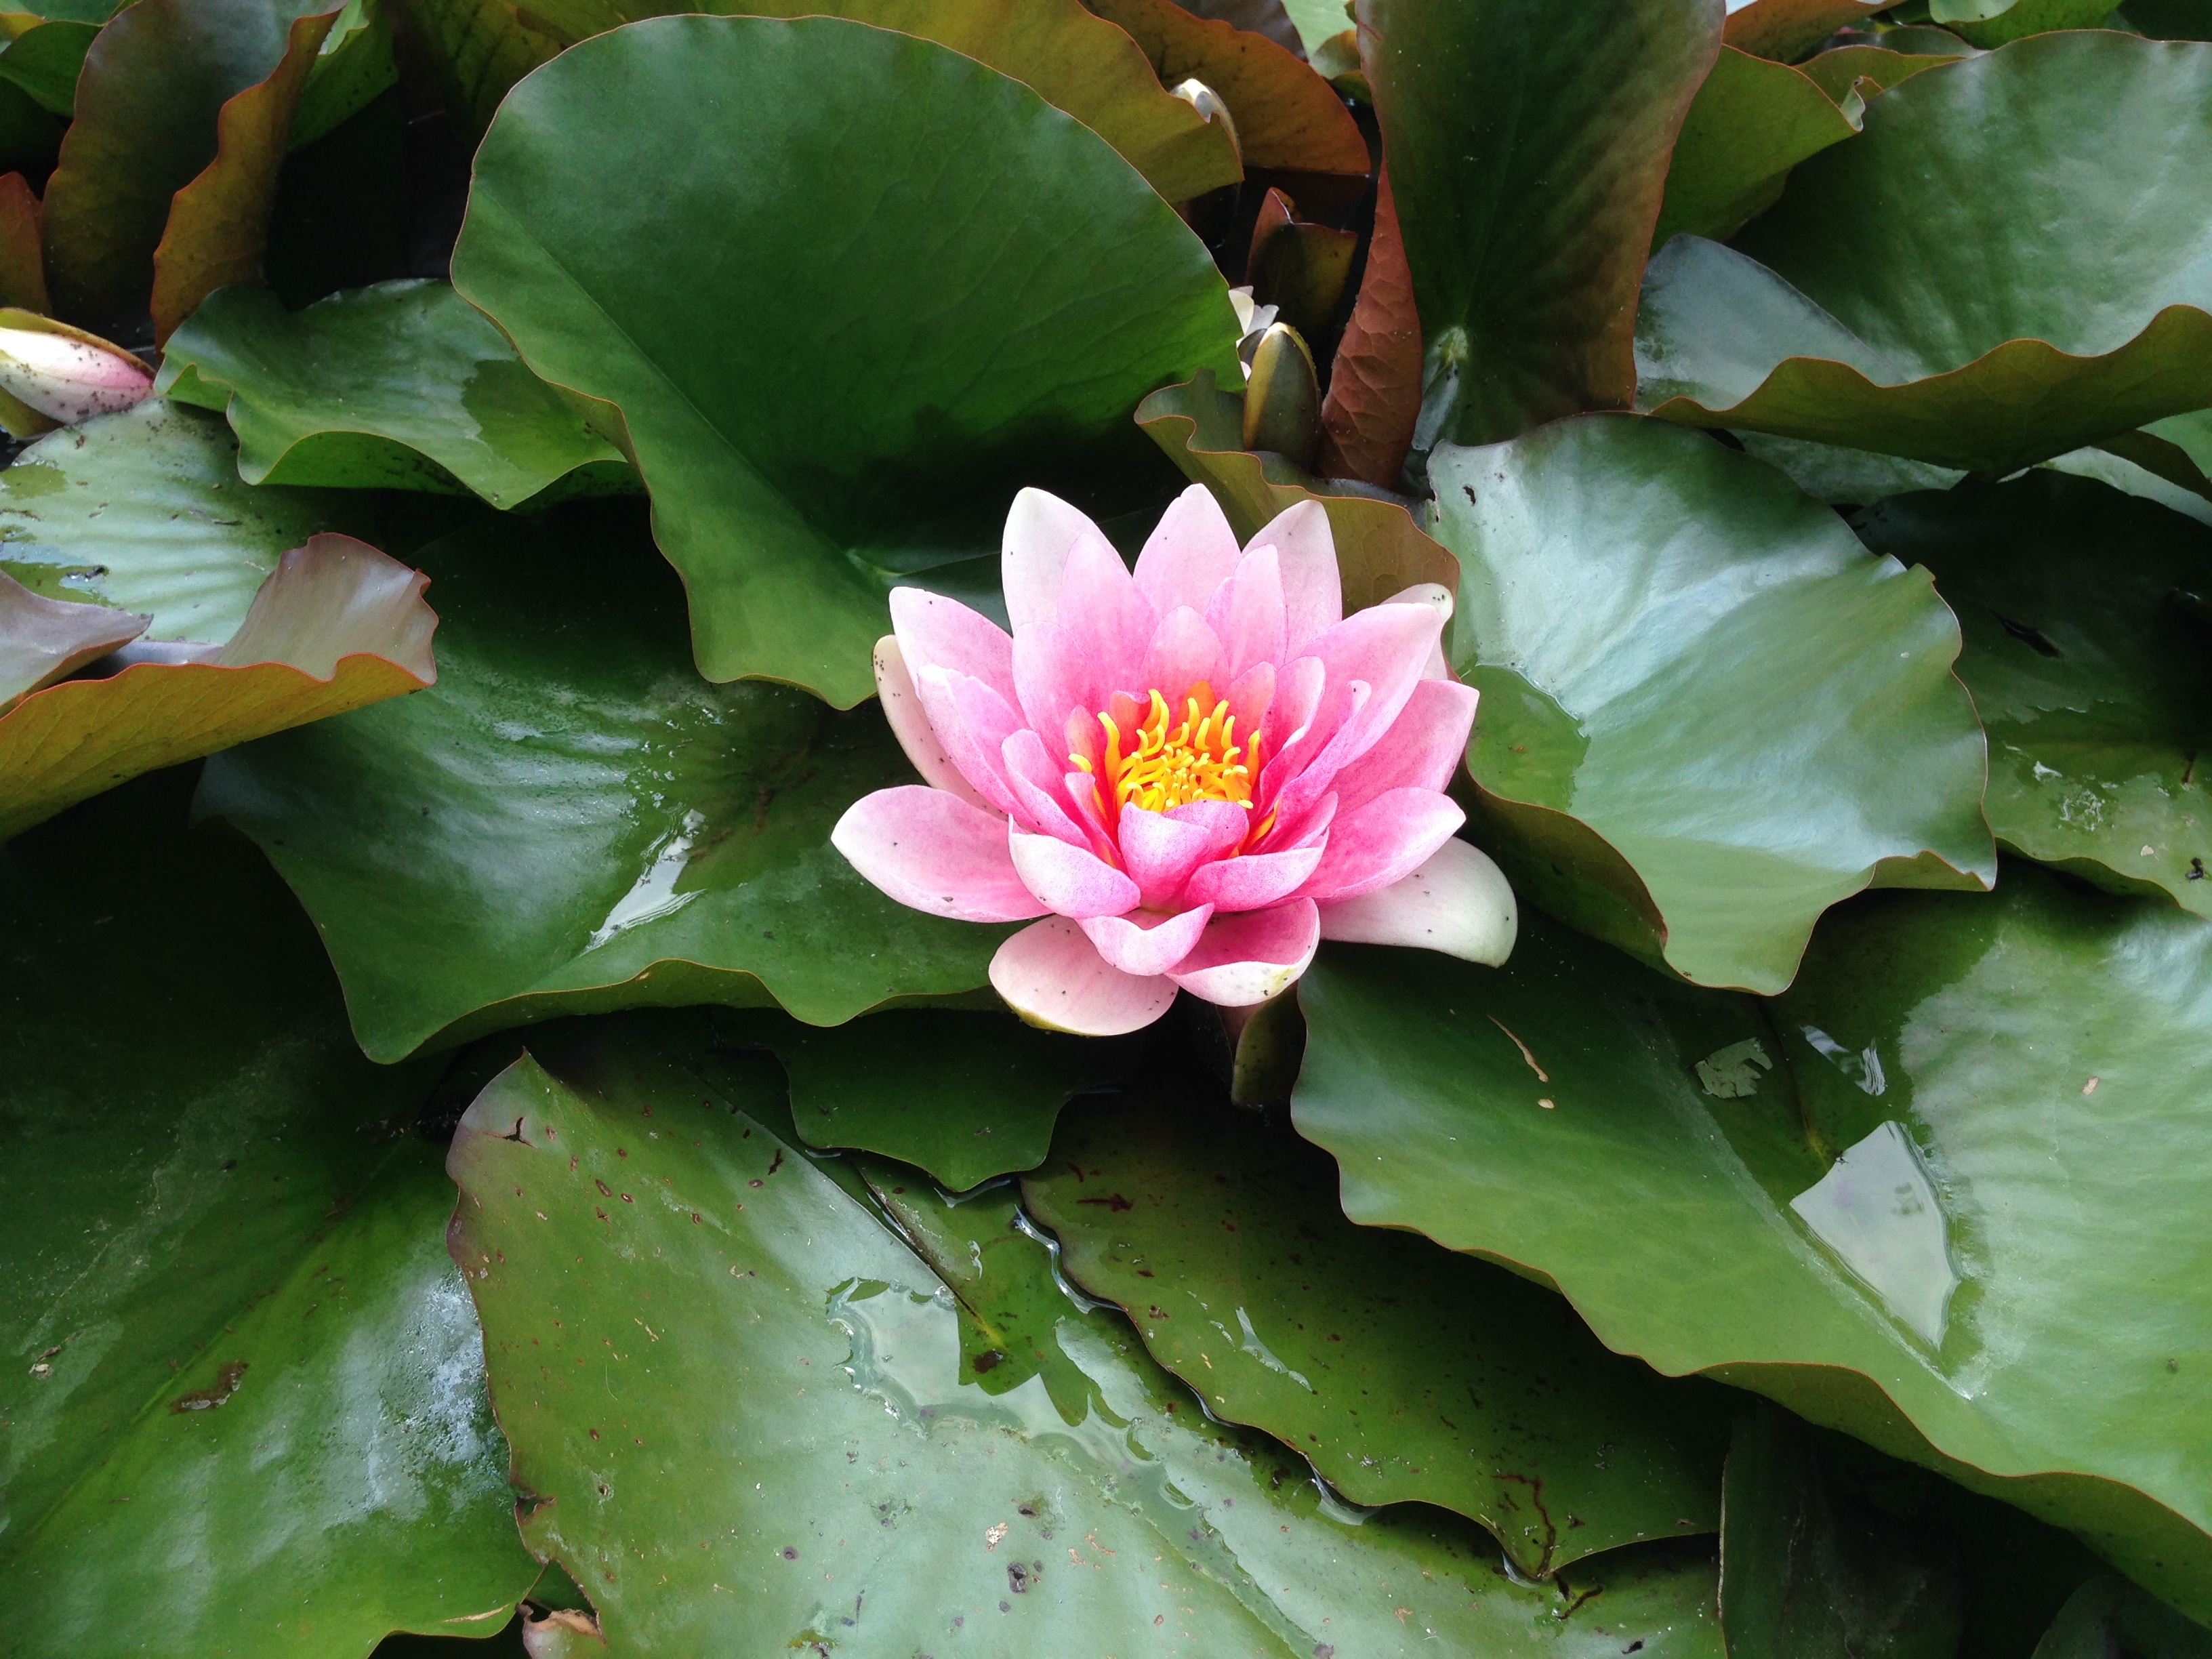
plant, leaf, flower, petal, pond, green, botany, garden, sacred lotus, aquatic plant, flora, flowers, lotus, beautiful, nuphar lutea, garden pond, flowering plant, pond plant, water rose, land plant, lotus family, proteales